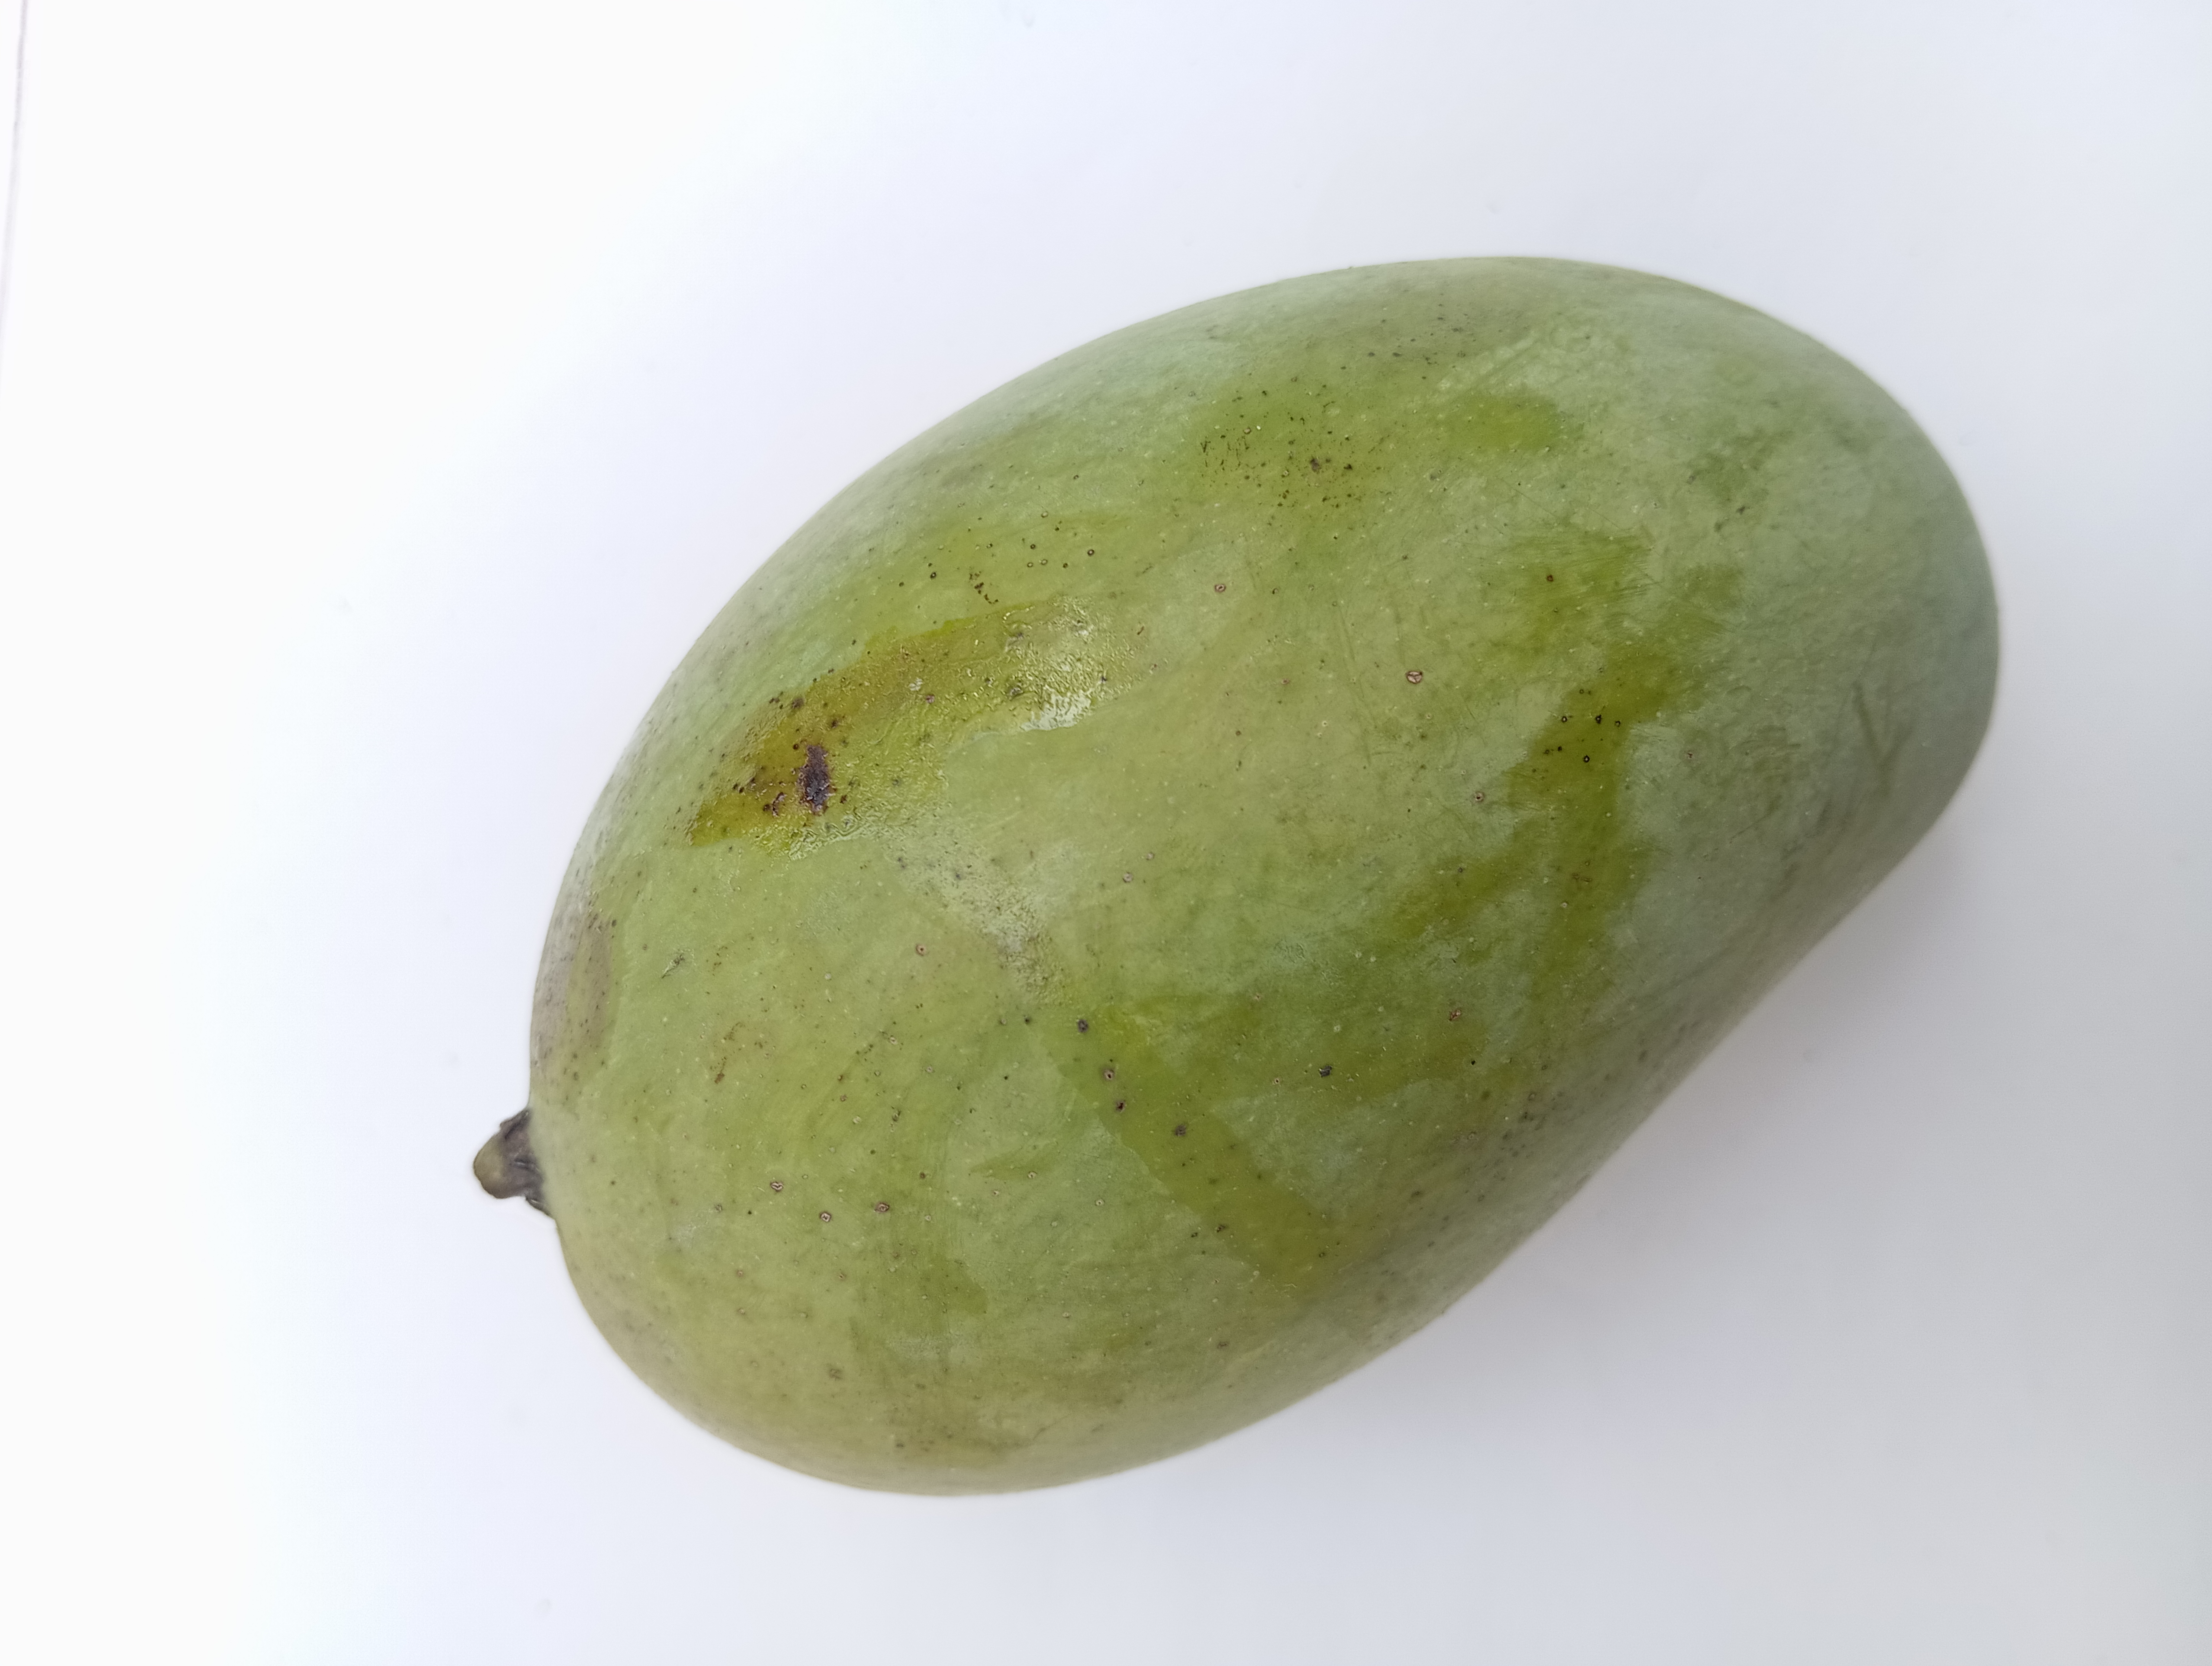
Mango variety: Amrapali